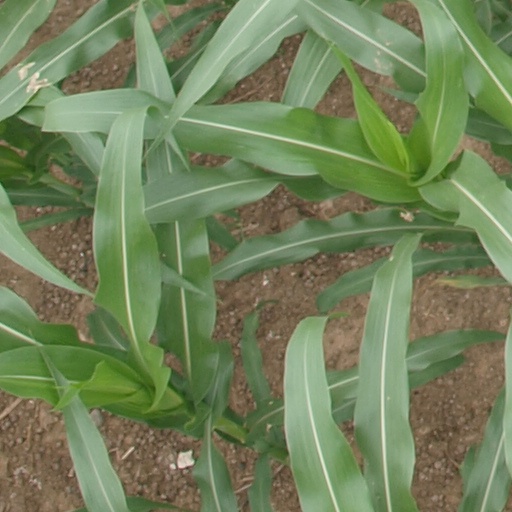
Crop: maize; corn